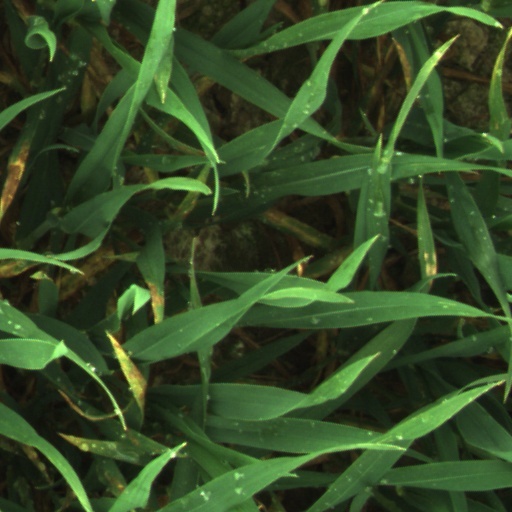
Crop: wheat